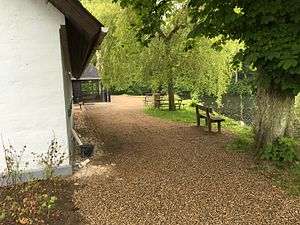
Hadsund Egnssamling / Beliggenhed
Rosendalssøen, med bænke og stisystem som forbinder området med Dyrehaven og Frederikshøjvej.
Stien ved Rosendalssøen, ved Hadsund Egnssamling.
Hadsund Egnssamling eller Hadsund Egnsmuseum, er et kulturhistorisk museum i Hadsund. Siden 2004 har det været en del af Nordjyllands Historiske Museum. Hadsund Egnssamling ligger i Rosendalsgården ved Hadsund Dyrehave. Museet fortæller om egnens historie siden reformationen i 1536. Siden 1975 har gården været indrettet som museum. Hadsund Egnssamling har fælles adresse med Møllehistorisk Samling, der også er en afdeling af Nordjyllands Historiske Museum, der beskæftiger sig med de gamle vand- og vindmøller.